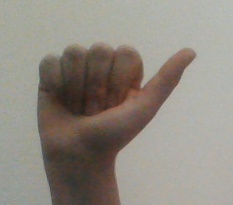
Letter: dhad